All in the Mind (novel)

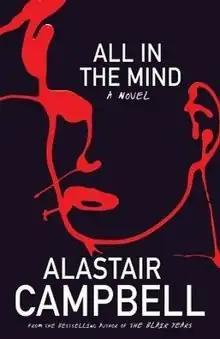
First edition cover

All in the Mind is a 2008 novel by Alastair Campbell, the former Director of Communications and Strategy for the British Prime Minister Tony Blair. The book is Campbell's debut novel and draws heavily on his own experiences of depression and alcoholism. The story concerns a few days in the life of a psychiatrist, and a selection of his patients. Campbell has admitted that the story is partly autobiographical, although in an article in "The Times" on 30 October 2008 he wrote, '. . . though it is by me, it is not about me, at least not all of it.' The book received a mixed reception.